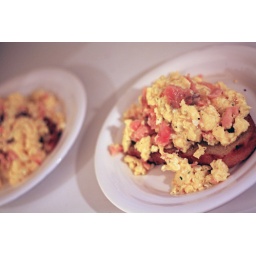
scrambled eggs with farmer's market goat cheese, salmon and served over farmer's market sundried tomato bread.